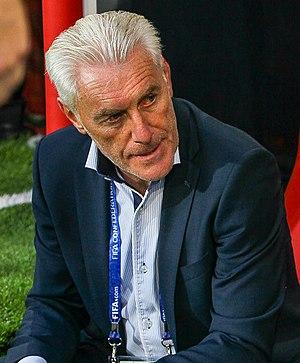
La Jeunesse sportive de Kabylie, couramment abrégé en JS Kabylie ou JSK, est un club algérien de football basé à Tizi Ouzou, fondé officiellement le 2 août 1946.
Hugo Broos, né le 10 avril 1952 à Humbeek, est un footballeur et entraîneur belge.